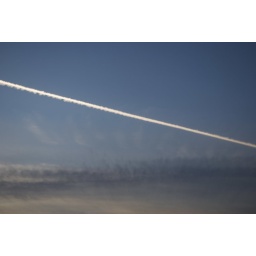
It's been non stop helicopters flying above our house these days. city under military seige.